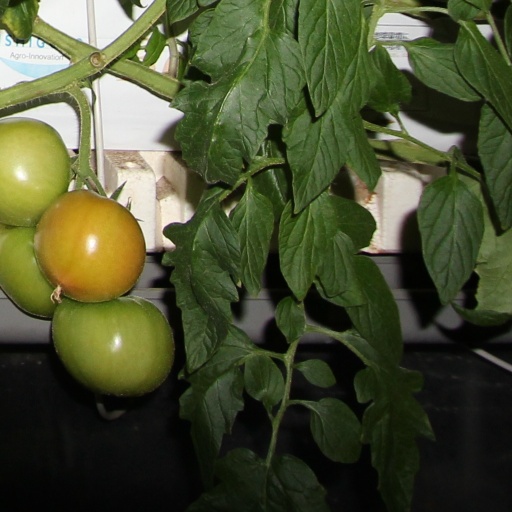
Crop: tomato